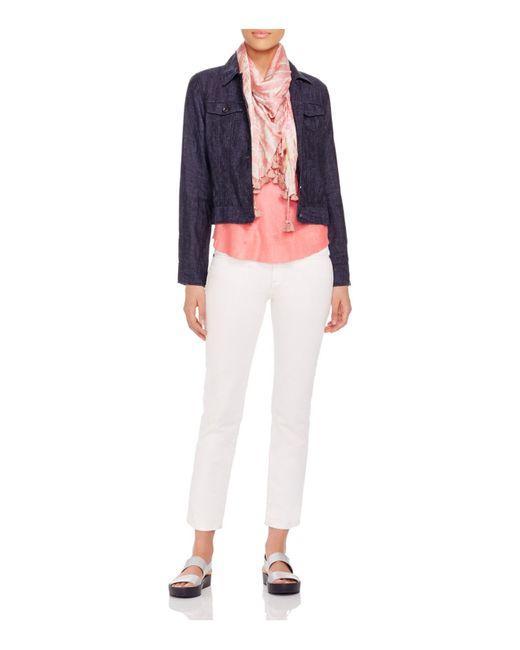
Graue Bluse mit rosa Hemd und Schal gepaart mit weißer Hose, Bürokleidung